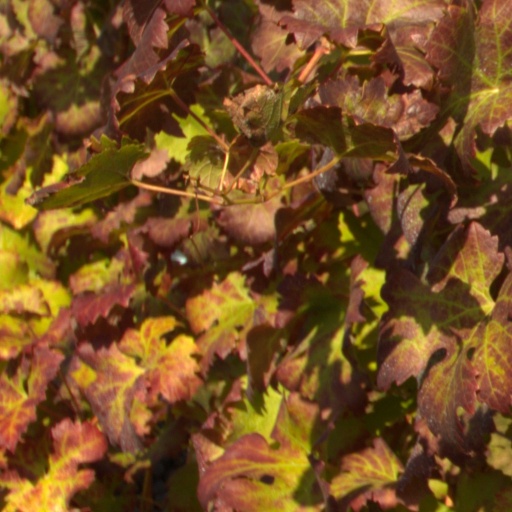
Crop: grape